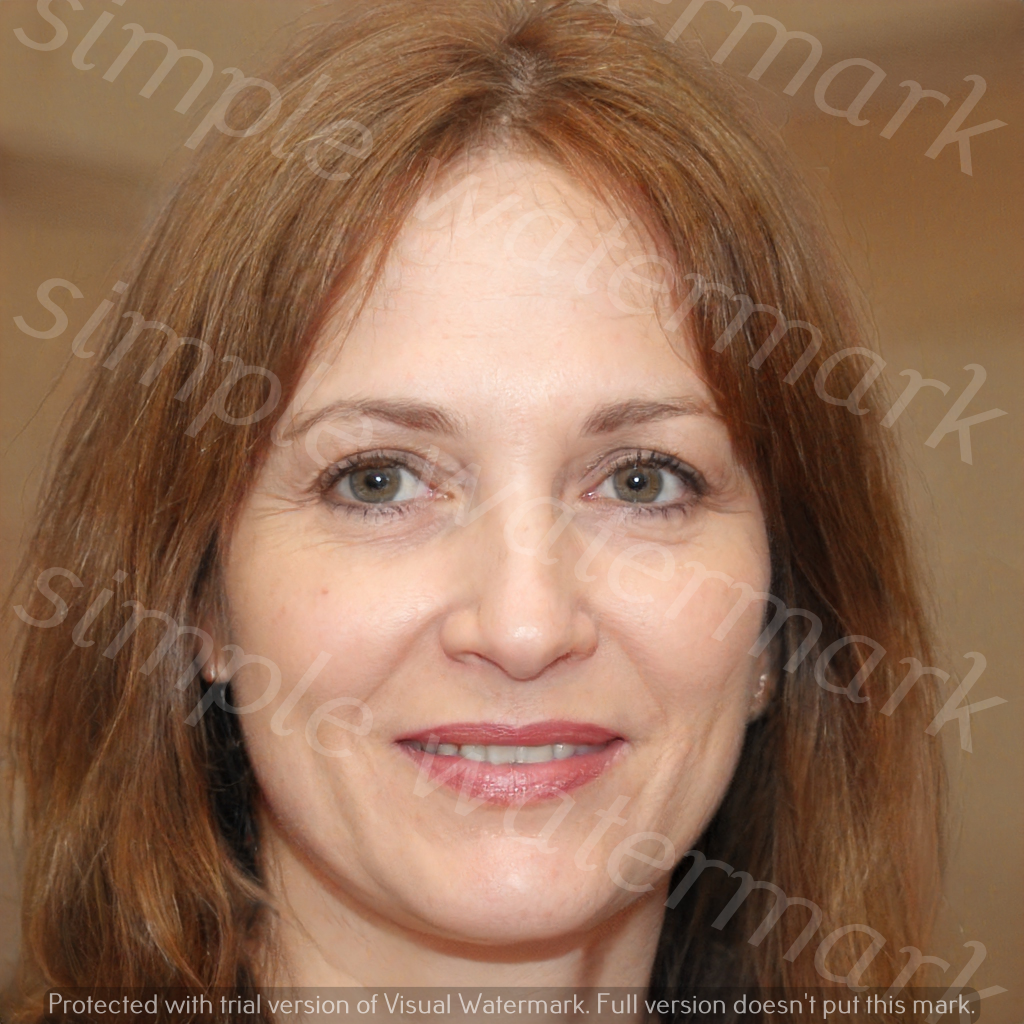
Label: Watermark